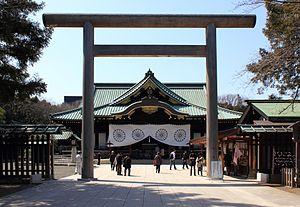
Un trésor national est, au Japon, un bien culturel important d'une valeur exceptionnelle et de portée universelle appartenant au patrimoine culturel matériel de la nation. Depuis 1950, le ministère de l'Éducation, de la Culture, des Sports, des Sciences et de la Technologie dispose de l'arsenal législatif nécessaire pour inventorier et classer les biens culturels du pays, et mettre en œuvre les mesures appropriées pour leur protection et conservation.